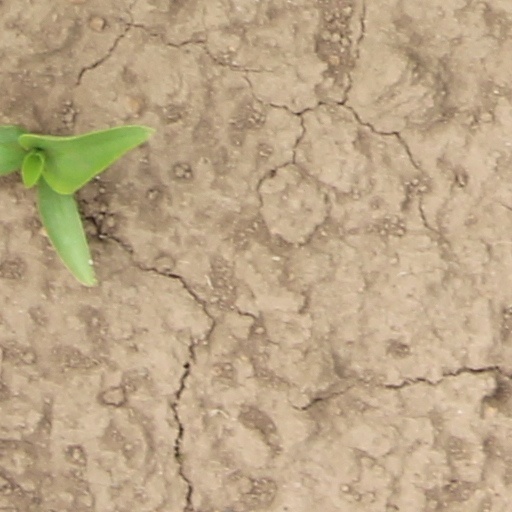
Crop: wheat